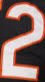
Number: 2